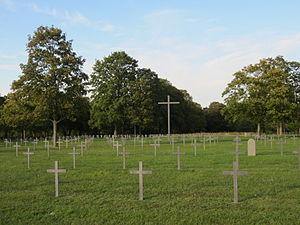
Thiaucourt-Regniéville est une commune française située dans le département de Meurthe-et-Moselle, en région Grand Est.
Cet article est une liste des nécropoles militaires en Lorraine. Théâtre de nombreux combats, en 1870 et 1871, de 1914 à 1918 et de 1939 à 1945, la Lorraine a vu mourir de nombreux soldats de chaque camp. Aussi accueille-t-elle un nombre important de nécropoles, ossuaires et autres cimetières militaires.